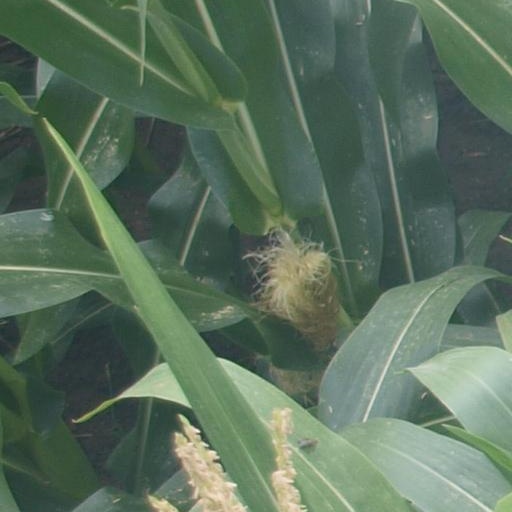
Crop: maize; corn